Shinsen

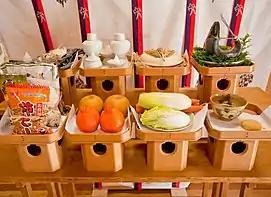
Shinto Shinsen

The annual festivals carried out at different times of the year originated from Shinto rituals and festivals. As part of the ritual, locals would offer up food that had received a special blessing to welcome the "kami" ("gods" or "spirits").